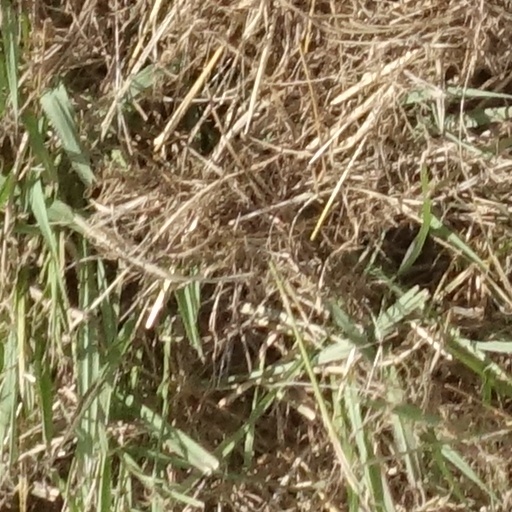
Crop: sorghum